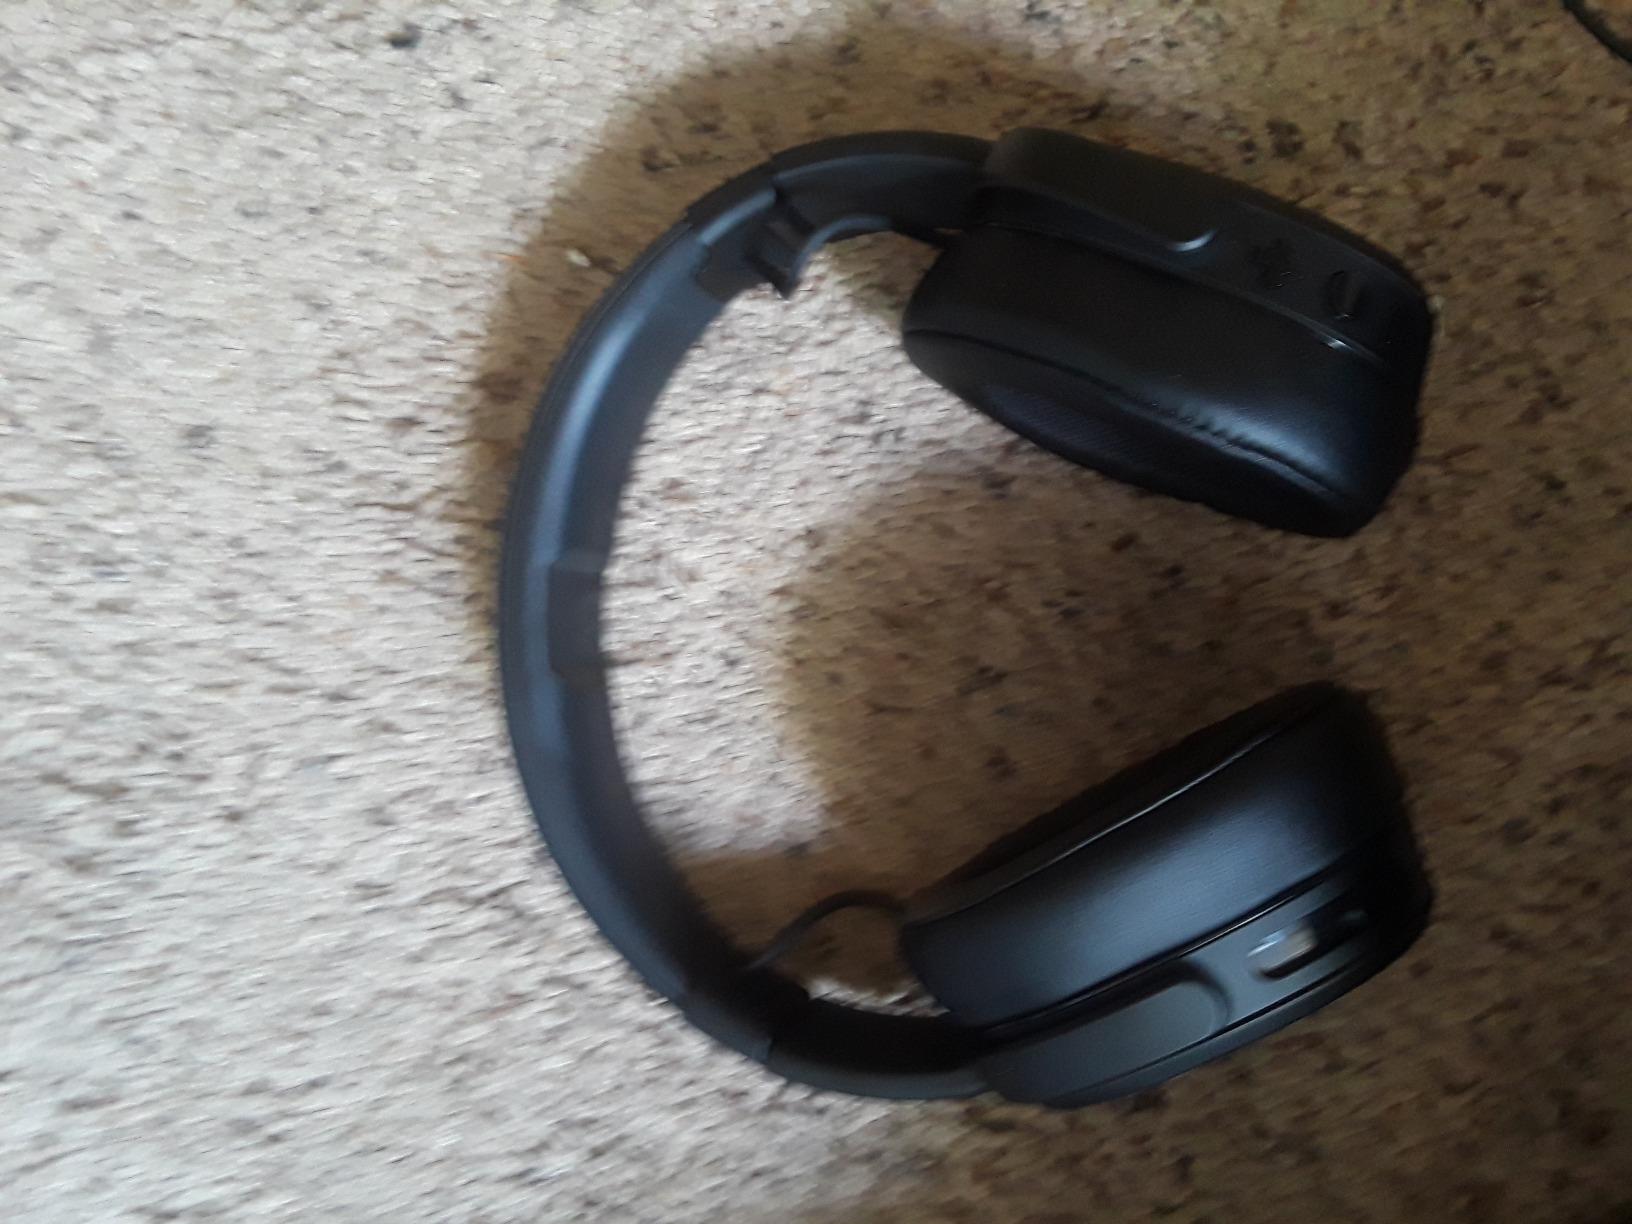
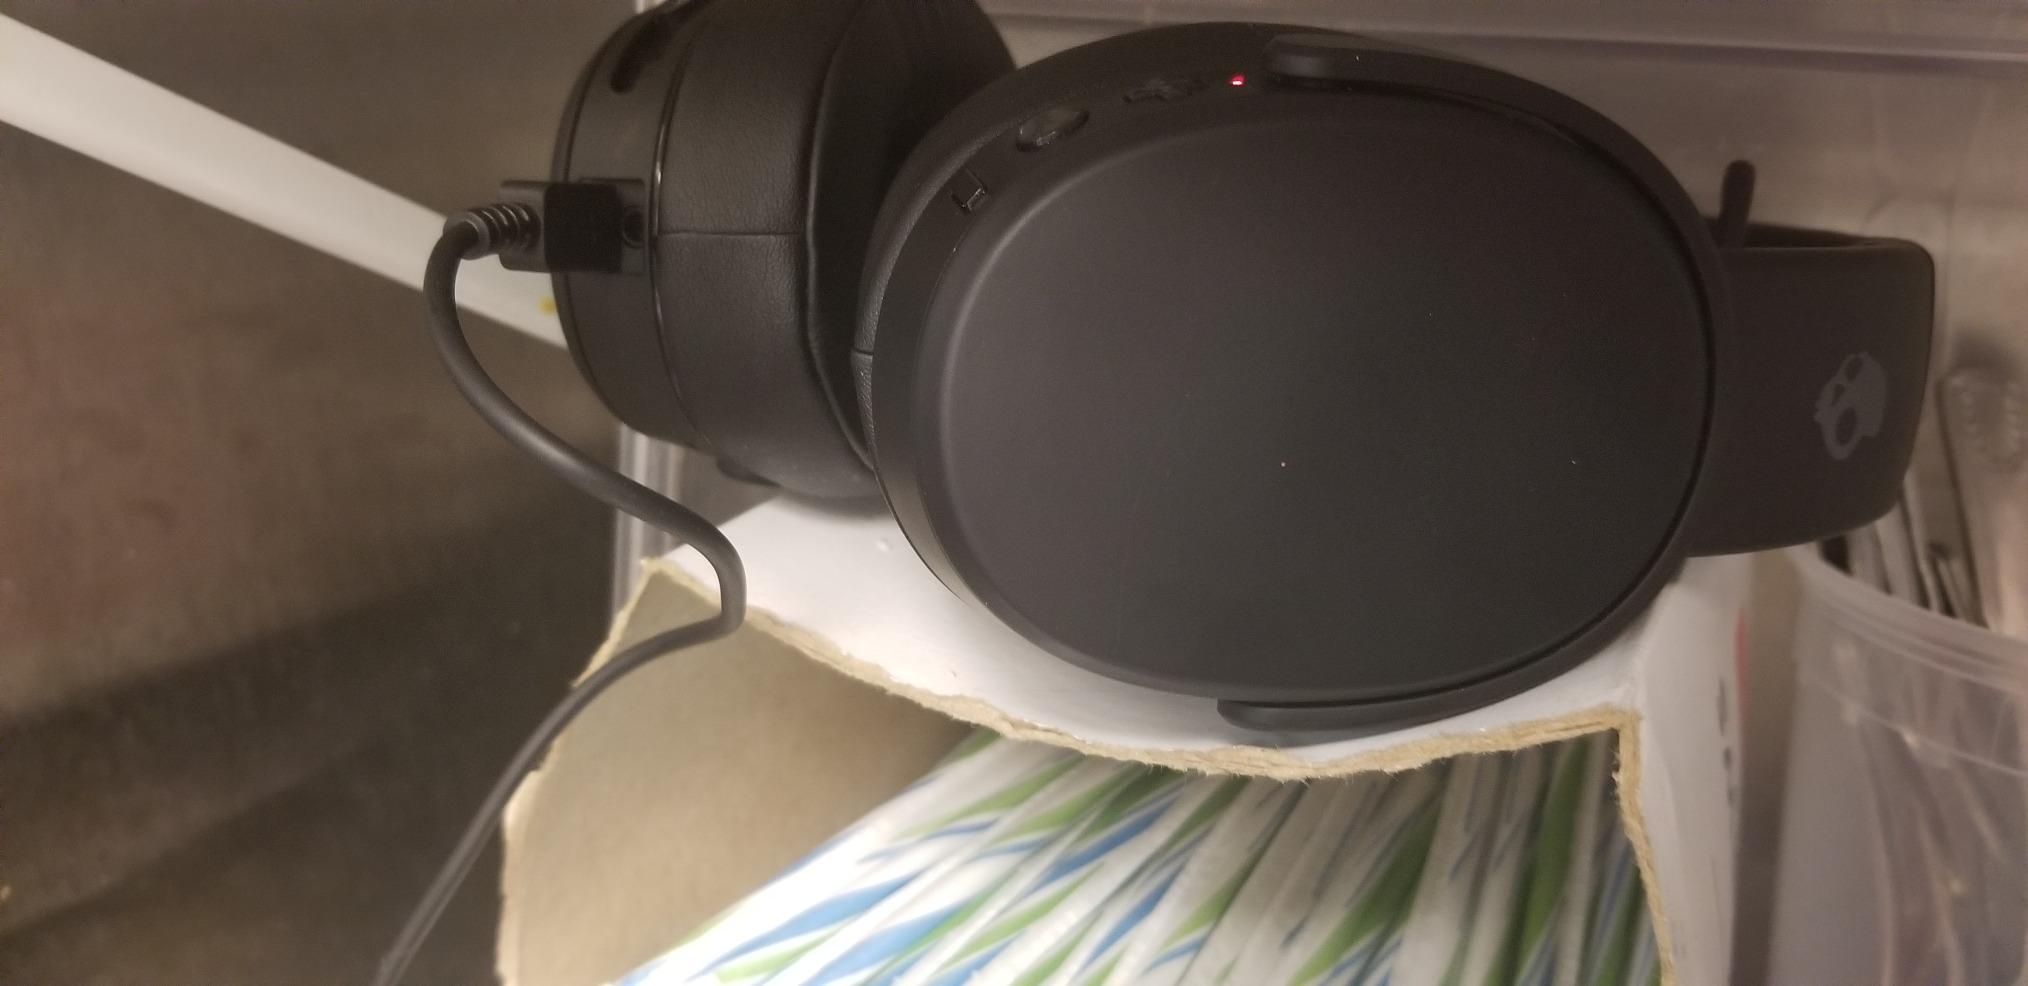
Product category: headphones
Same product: yes